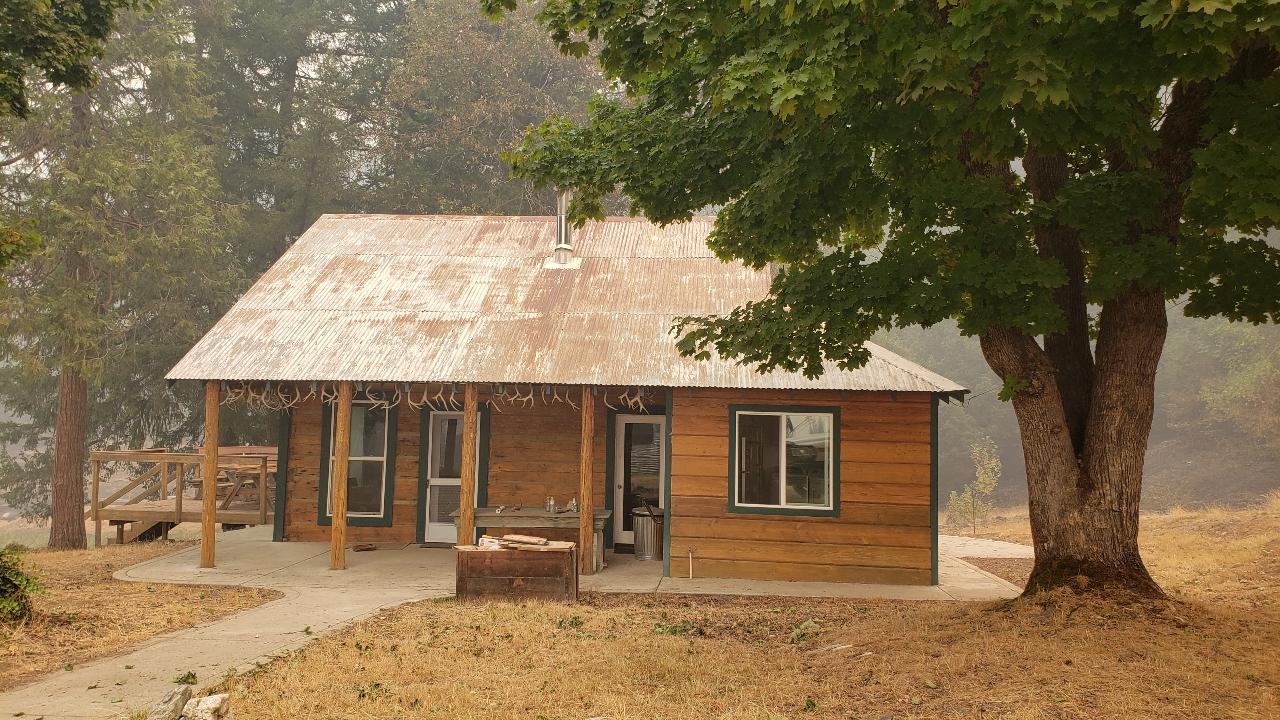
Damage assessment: no_damage